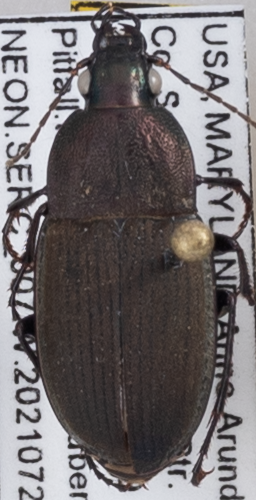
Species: Chlaenius tomentosus
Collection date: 2021-07-22
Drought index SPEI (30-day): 0.234
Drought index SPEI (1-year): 2.09
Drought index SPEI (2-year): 1.45